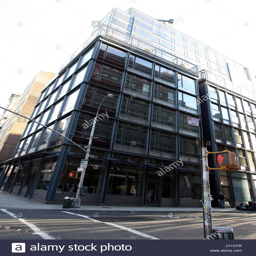
actor has bought this apartment for usd .